Eric Alexander, 5th Earl of Caledon

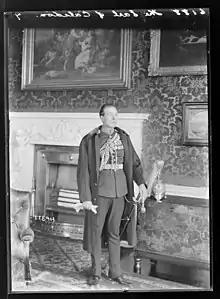
The 5th Earl of Caledon in 1932

Eric James Desmond Alexander, 5th Earl of Caledon (9 August 1885 – 10 July 1968) was a soldier and the eldest son of James Alexander, 4th Earl of Caledon and his wife, Lady Elizabeth Graham-Toler.